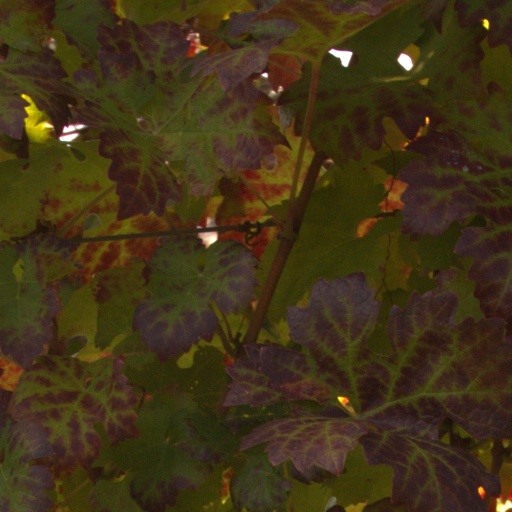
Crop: grape